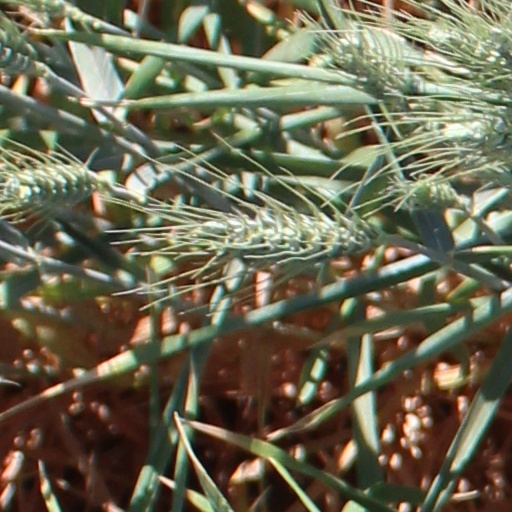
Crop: wheat